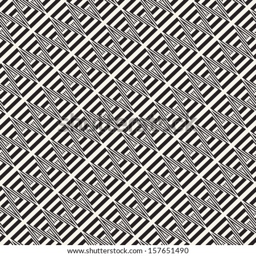
abstract ornate striped textured geometric seamless pattern with a diagonal direction .